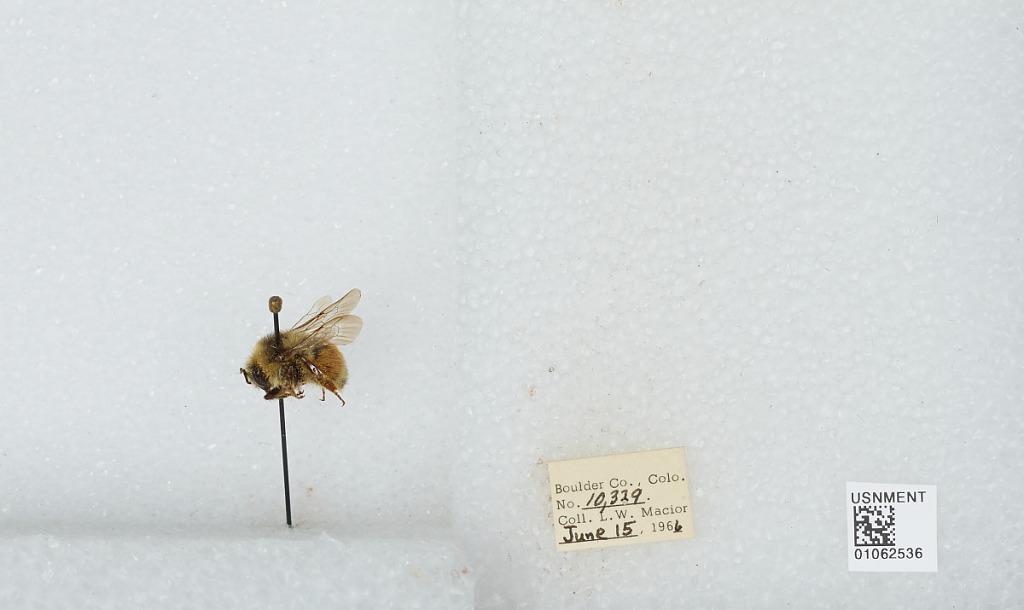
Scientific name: Bombus (Pyrobombus) bifarius Cresson
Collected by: L. Macior
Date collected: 1966-6-15
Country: United States
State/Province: Colorado
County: Boulder
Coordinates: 40.0017, -105.308